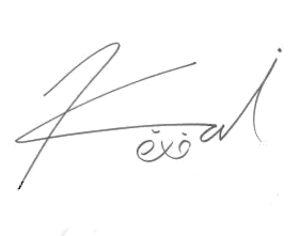
Kai, né Kim Jong-in le 14 janvier 1994 à Suncheon, en Corée du Sud. Il est membre du boys band sud-coréano-chinois EXO et de son sous-groupe EXO-K. En 2019, il est membre du nouveau boys band SuperM